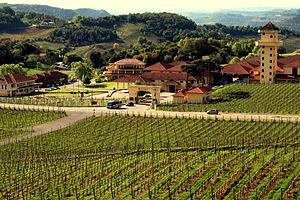
Domaine de Miolo dans la Vale dos Vinhedos
La viticulture au Brésil a été introduite au XVIIᵉ siècle avec l'arrivée des colons européens, portugais, italiens et allemands.